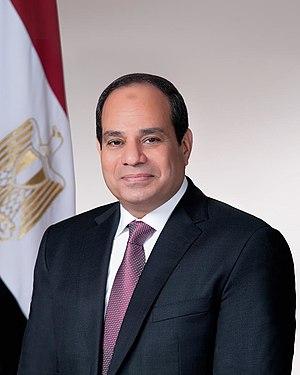
Abdel Fattah al-Sissi, né le 19 novembre 1954 au Caire, est un militaire et homme d'État égyptien. Président de la république arabe d'Égypte depuis 2014, il est également président de l'Union africaine entre 2019 et 2020.